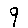
Label: 9